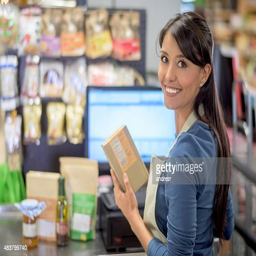
cashier working at a supermarket